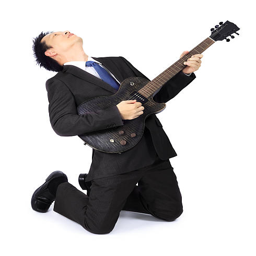
man with a black electric guitar